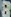
Number: 8